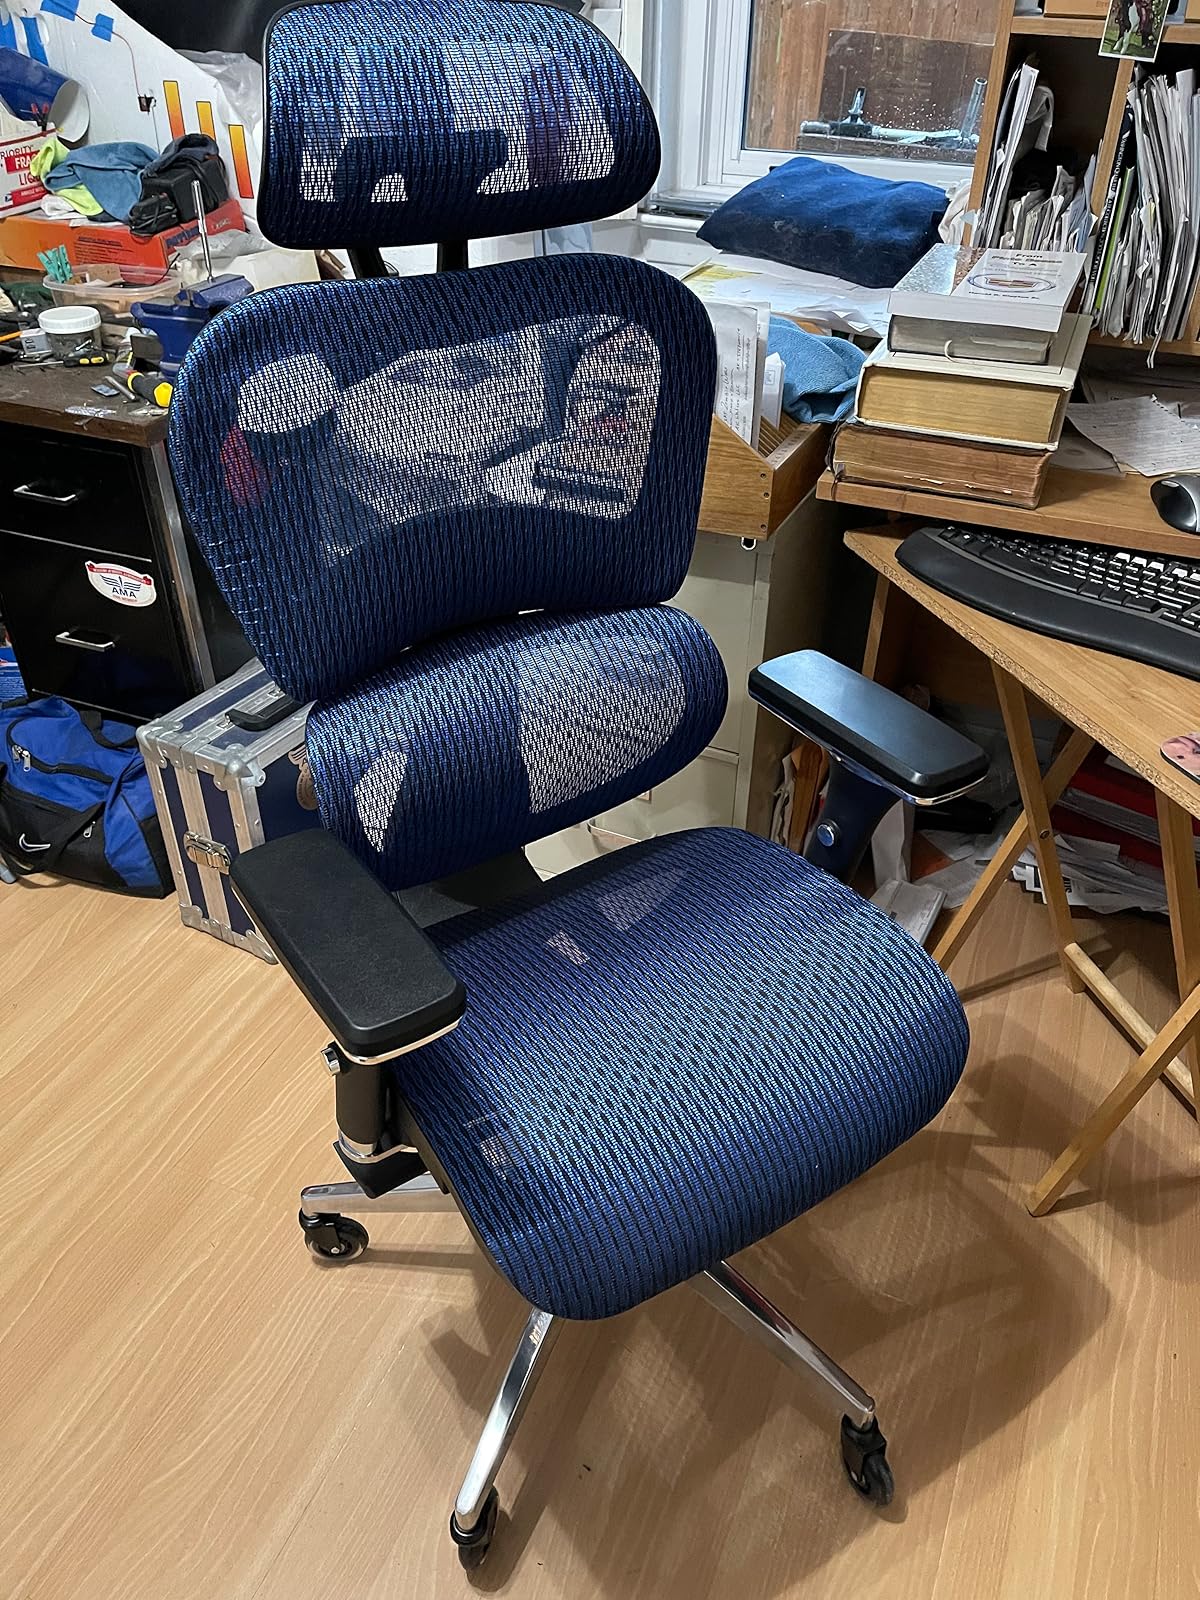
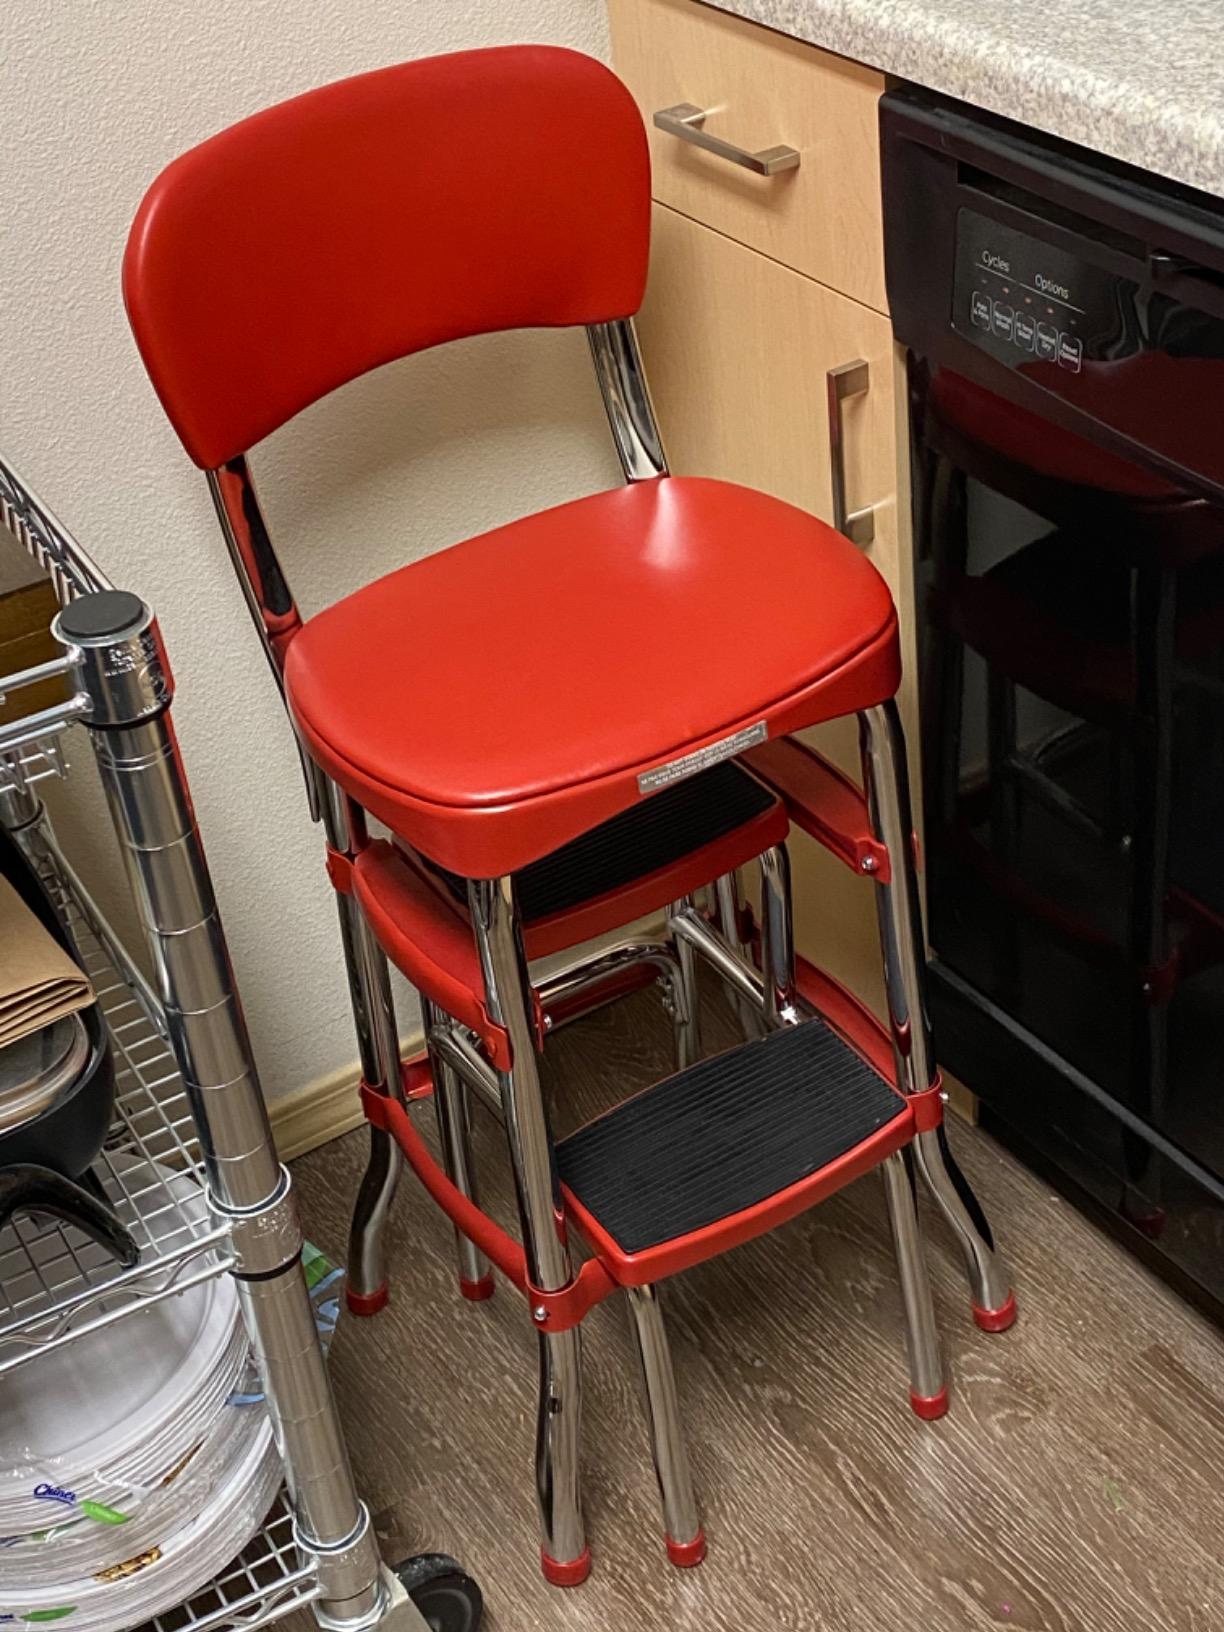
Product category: items_chair
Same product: no